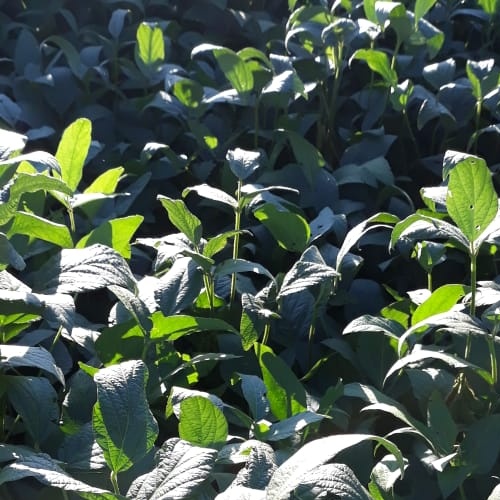
Label: Diabrotica_speciosa